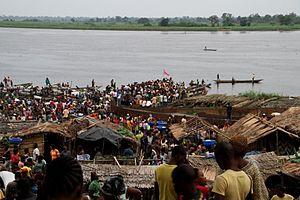
Mbandaka est une ville portuaire de la Province de l'Équateur en République démocratique du Congo, dont elle est la capitale provinciale. La ville est une étape importante sur le fleuve entre les villes de Kinshasa et de Kisangani.